Lajla

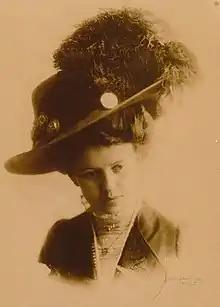
Eidé Norena (1909) performed Lajla's role in 1908

As she enters, the Norwegian gets impressed with her look, and she finds him daring and brave. The stranger names himself at last: Olav Lind, he came from the loveliest place in the Southern Norway, Ringerike near Tyrifjorden lake. Lajla wants to know more about his homeland, and he sings a song praising the great lake. She likes the poem, but Mellet aggressively inquires, what was the reason to leave such a marvellous place. Olav came to North to learn the sort of his uncle Thorolf Lind, who moved to these lands many years ago with wife and a child. He considers the whole family to be dead in misery. Lajla calls the old Jaampa to ask him about the cause, but he knows nothing. Together with Lind he sets out to meet Laagje.